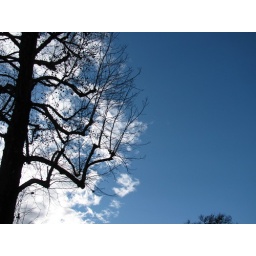
tree against sky